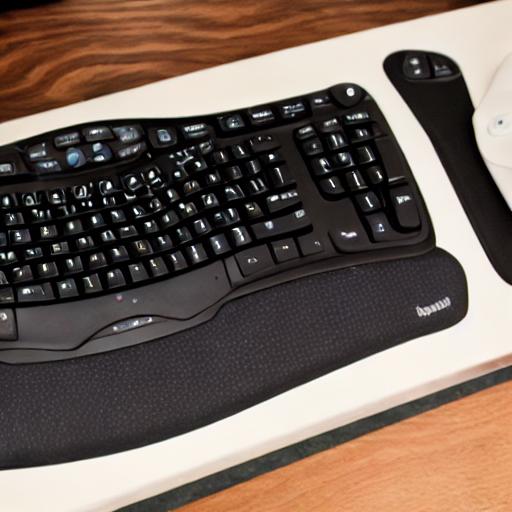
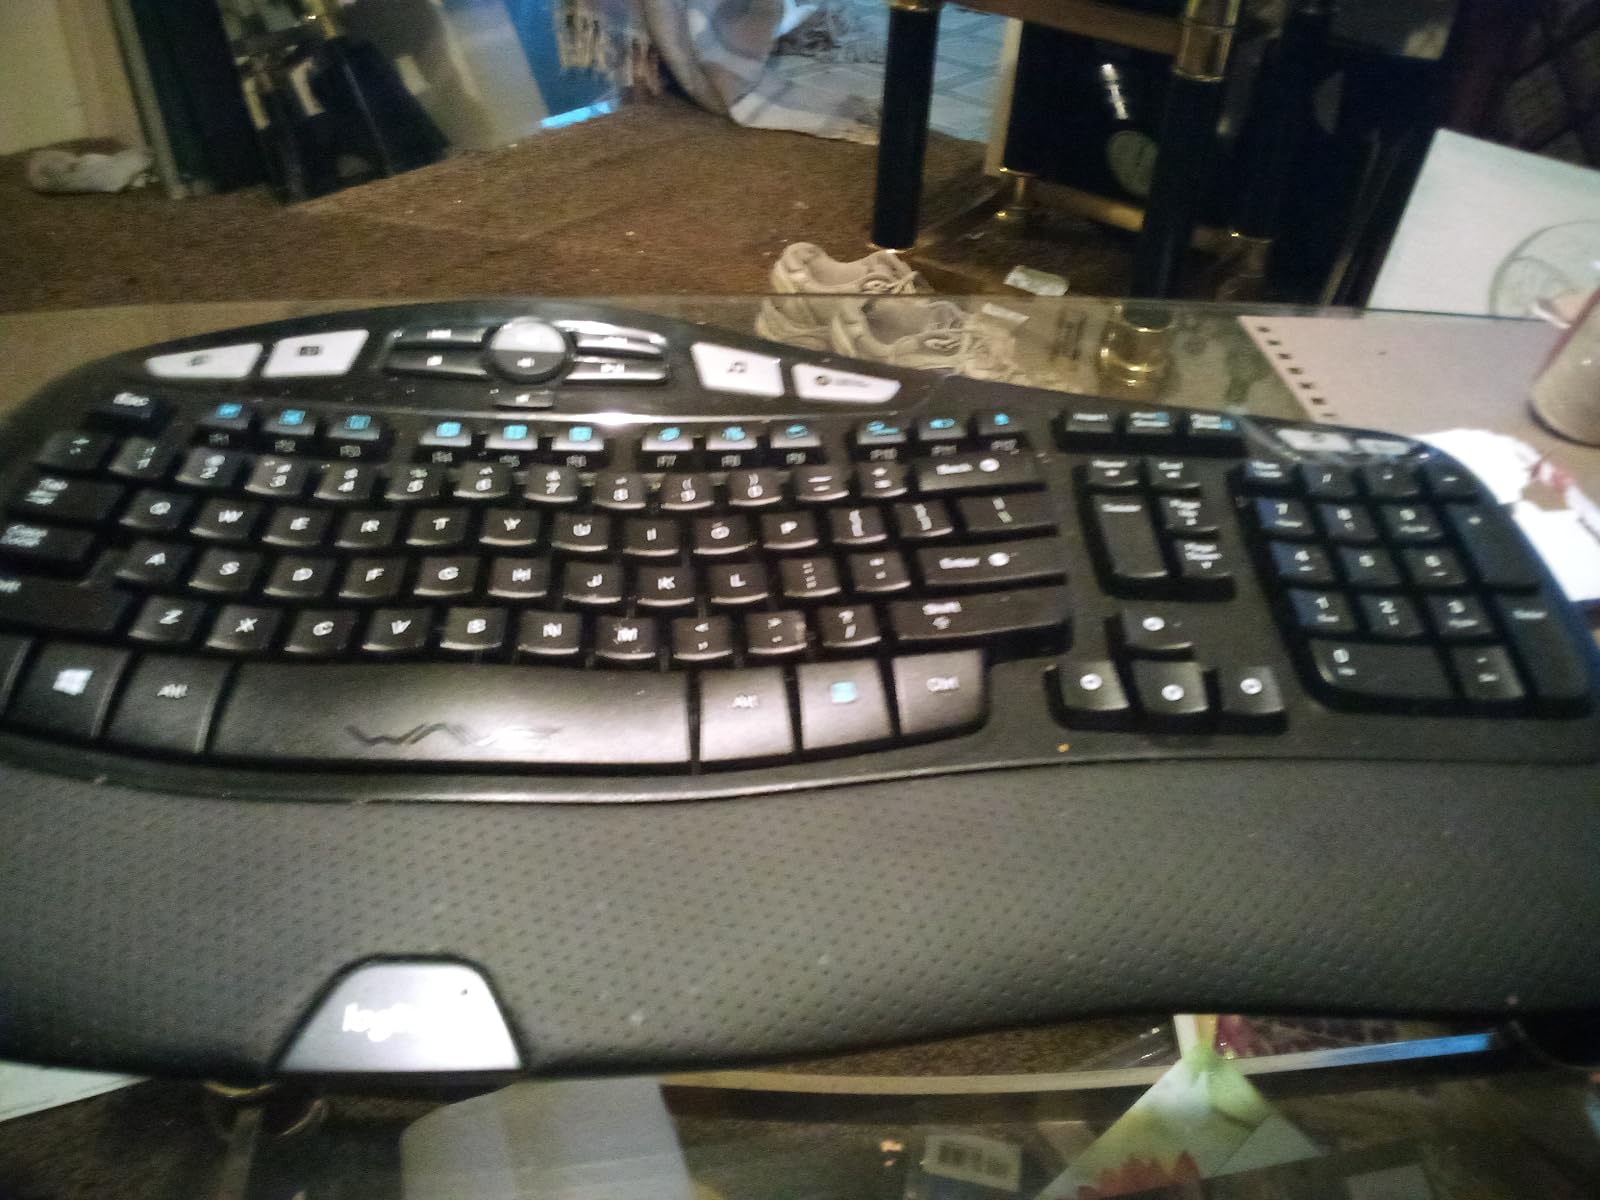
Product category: keyboard
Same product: no